Galactic coordinate system

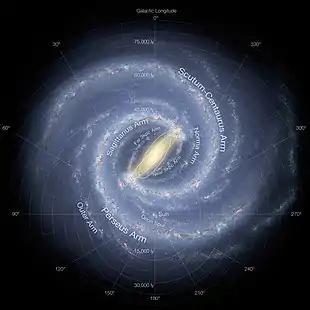
Artist's depiction of the Milky Way Galaxy showing the origin and orientation of galactic longitude. The galactic longitude runs from the Sun upwards in the image through the center of the galaxy. The galactic latitude is perpendicular to the image (i.e. coming out of the image) and also centered on the Sun.

The galactic coordinate system is a celestial coordinate system in spherical coordinates, with the Sun as its center, the primary direction aligned with the approximate center of the Milky Way Galaxy, and the fundamental plane parallel to an approximation of the galactic plane but offset to its north. It uses the right-handed convention, meaning that coordinates are positive toward the north and toward the east in the fundamental plane.